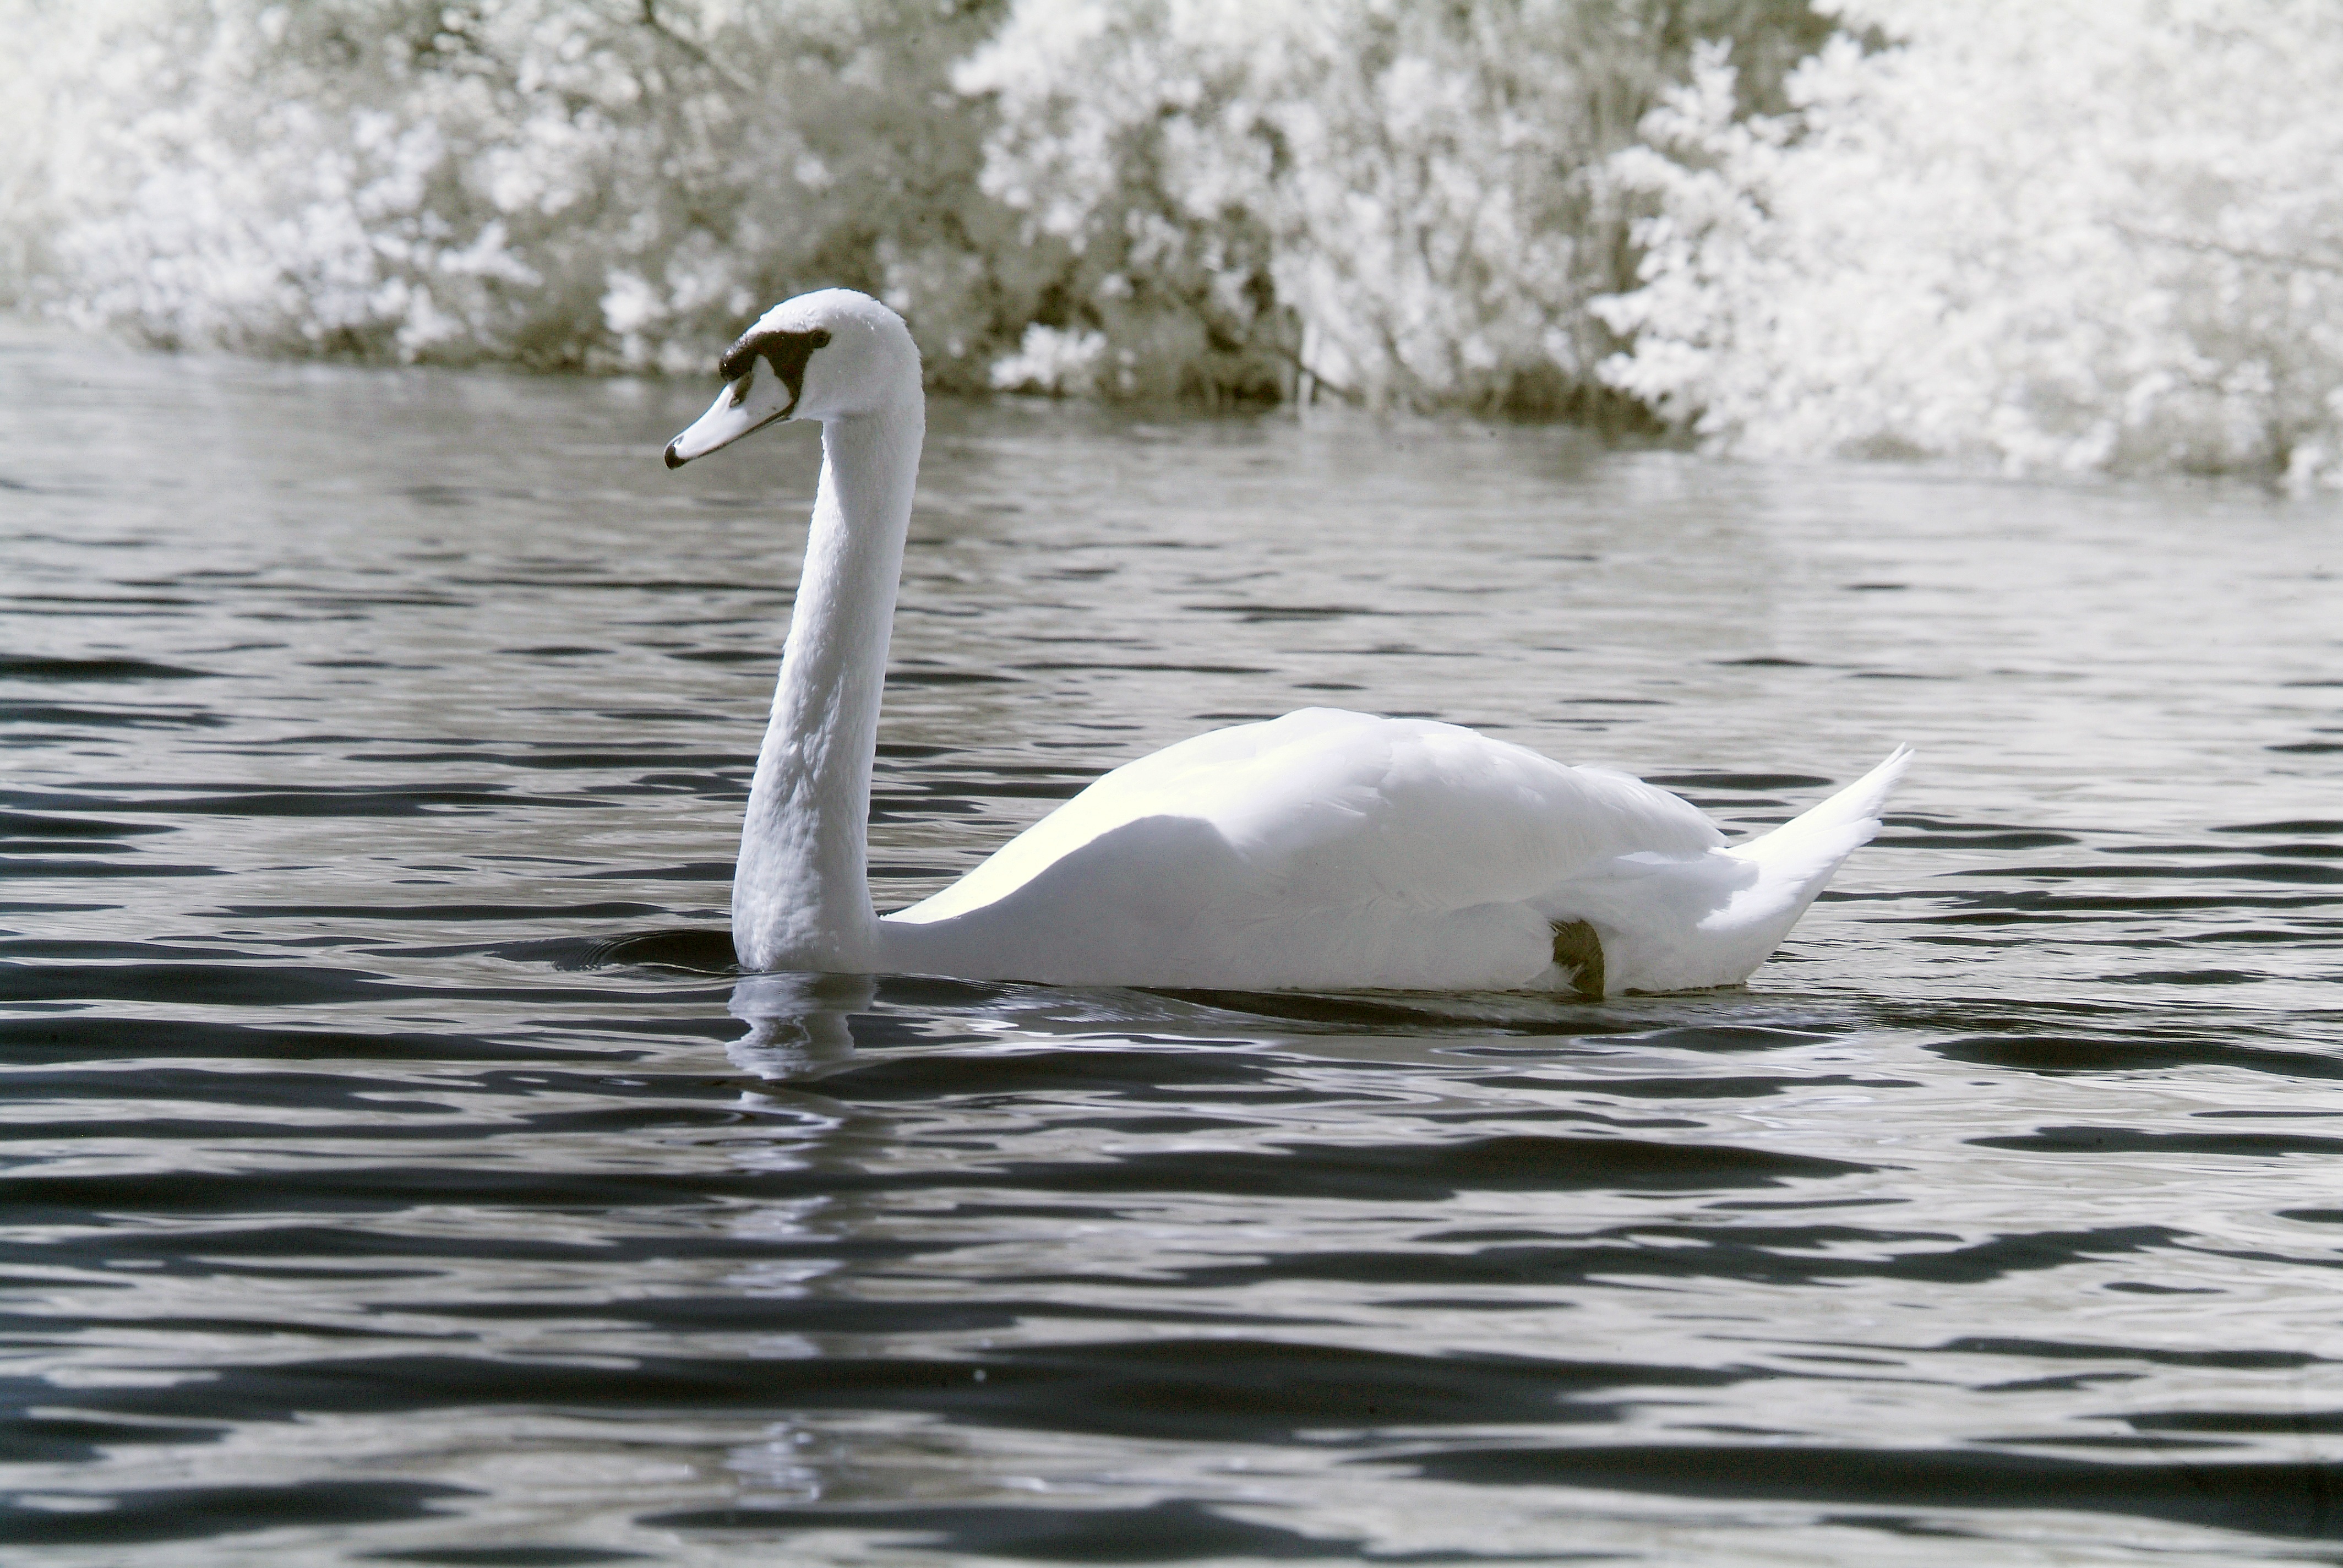
water, nature, bird, wing, white, wildlife, wild, beak, fauna, swan, vertebrate, beautiful, waterfowl, water bird, elegance, ducks geese and swans, ghw